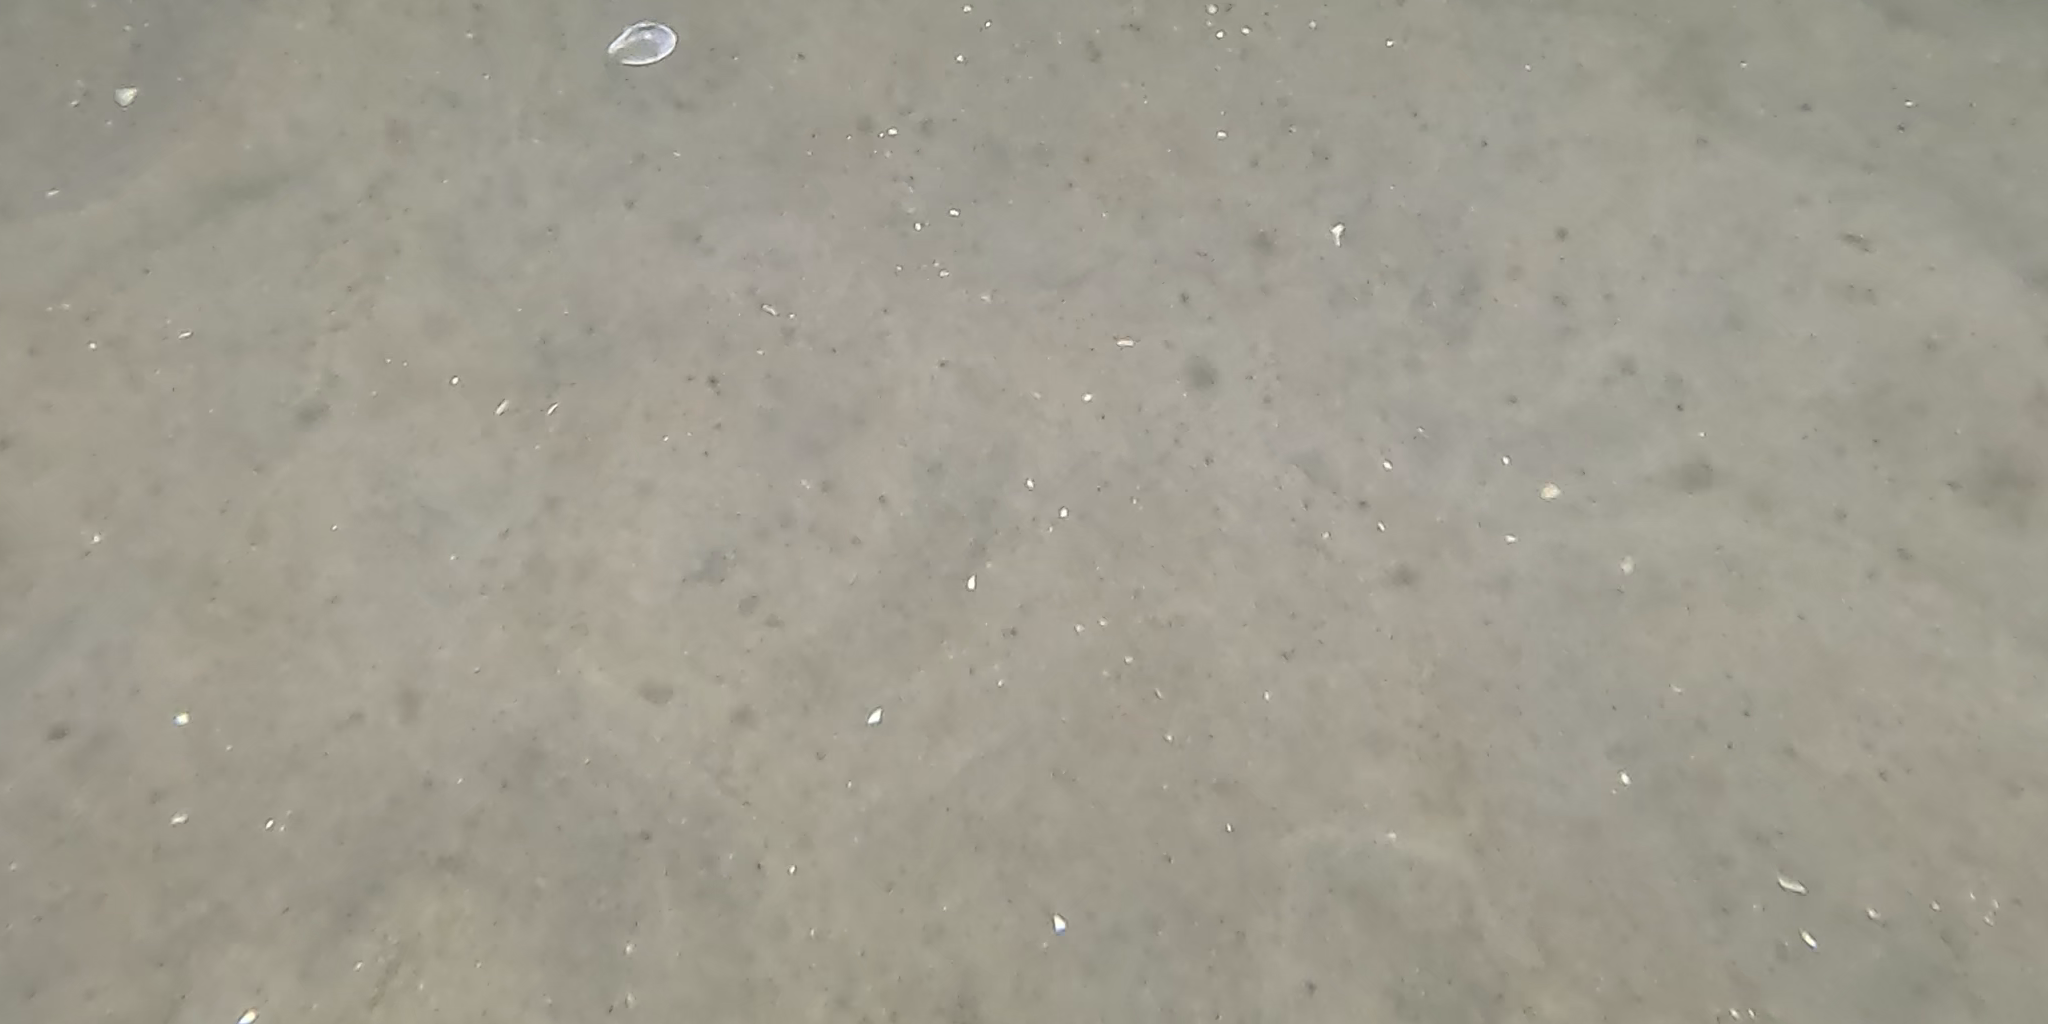
Seabed habitat: sand